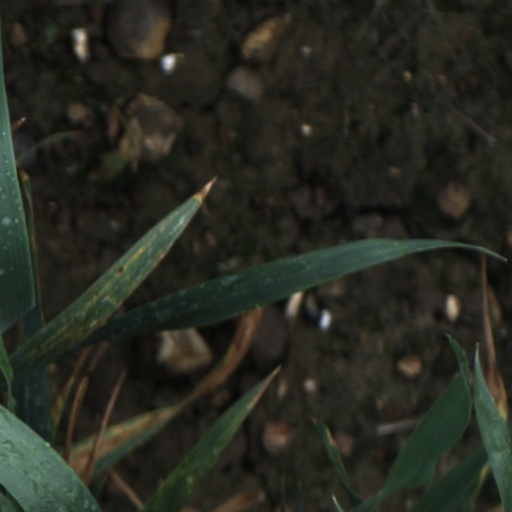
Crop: wheat